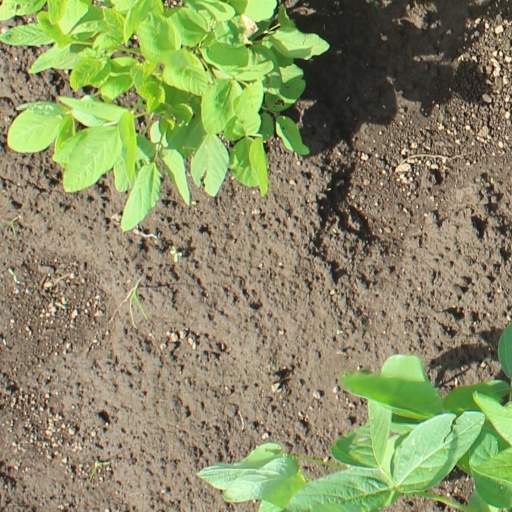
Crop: soybean